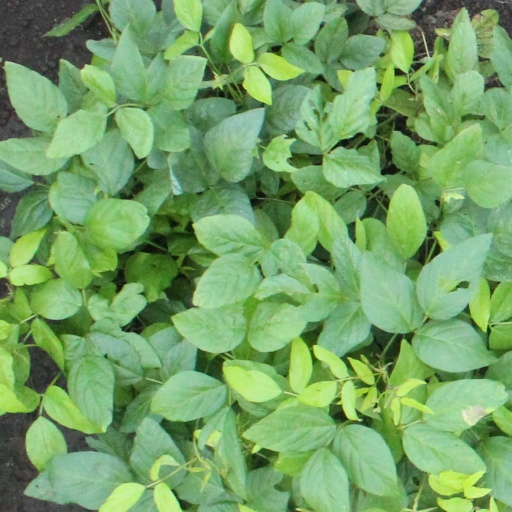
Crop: soybean